Leven, East Riding of Yorkshire

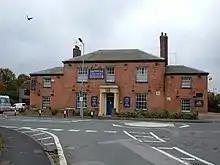
The New Inn

After the dissolution of the monasteries in 1547, ownership of the land reverted to the crown, to be bought by Sir Marmaduke Constable in 1557. About 1612, it appears that Sir Thomas Gresham owned some of the land, having received it as a gift from Queen Elizabeth I.